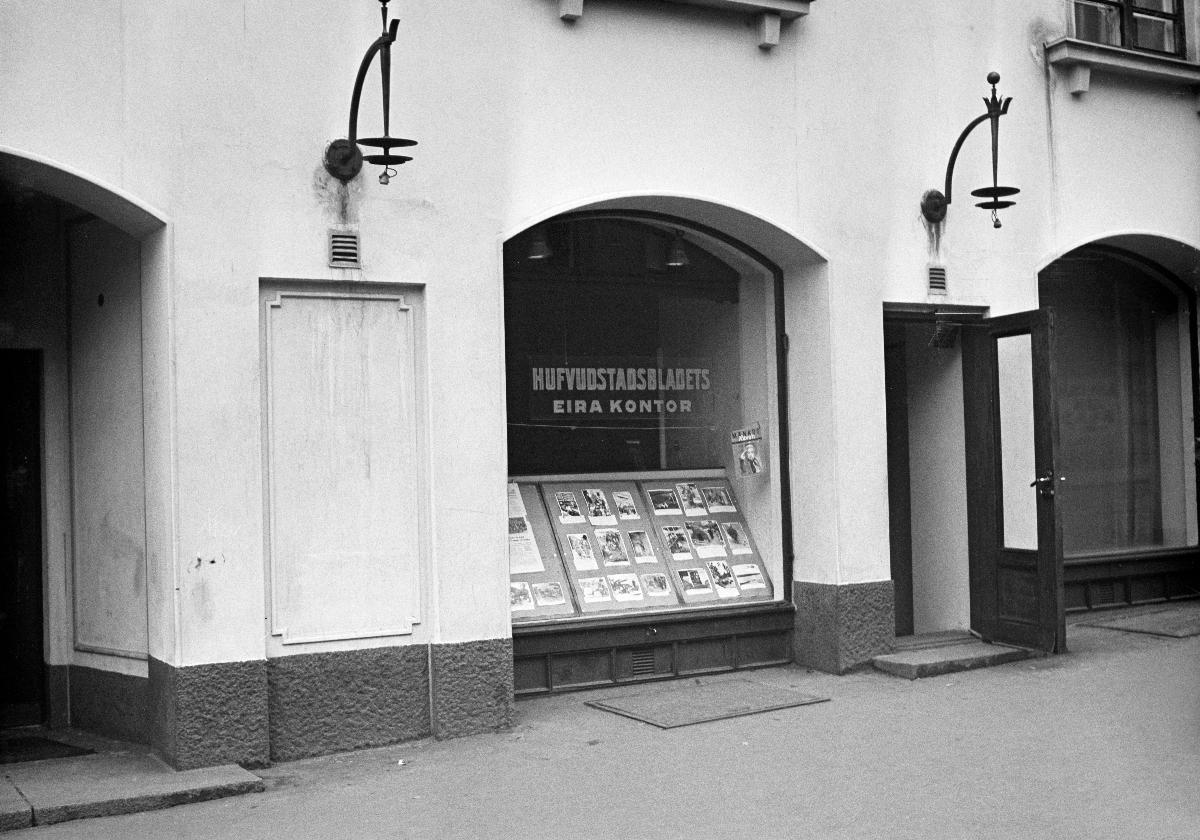
Hufvudstadsbladetin sivukonttori
Hufvudstadsbladets filial; Newspaper Hufvudstadsbladet's Branch Office
sisällön kuvaus: Sanomalehti Hufvudstadsbladetin sivukonttori Eirassa, Tehtaankatu 21, Helsinki 1940. content description: The branch office of newspaper Hufvudstadsbladet in Eira, Tehtaankatu 21, Helsinki 1940. innehållsbeskrivning: Hufvudstadsbladets filial i Eira, Fabriksgatan 21, Helsingfors 1940.
Kuvaaja: Sundström, Hugo, kuvaaja
Vuosi: 1940
Paikka: Suomi, Uusimaa, Helsinki
Aiheet: sanomalehdet; rakennukset; ulkokuva; HBL; konttorit; newspapers; buildings; finnish-swedish; facades; office buildings; architecture; branch offices; dagstidningar; byggnader; kontorshus; tidningshus; fasader; filialer